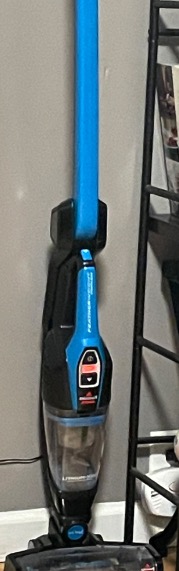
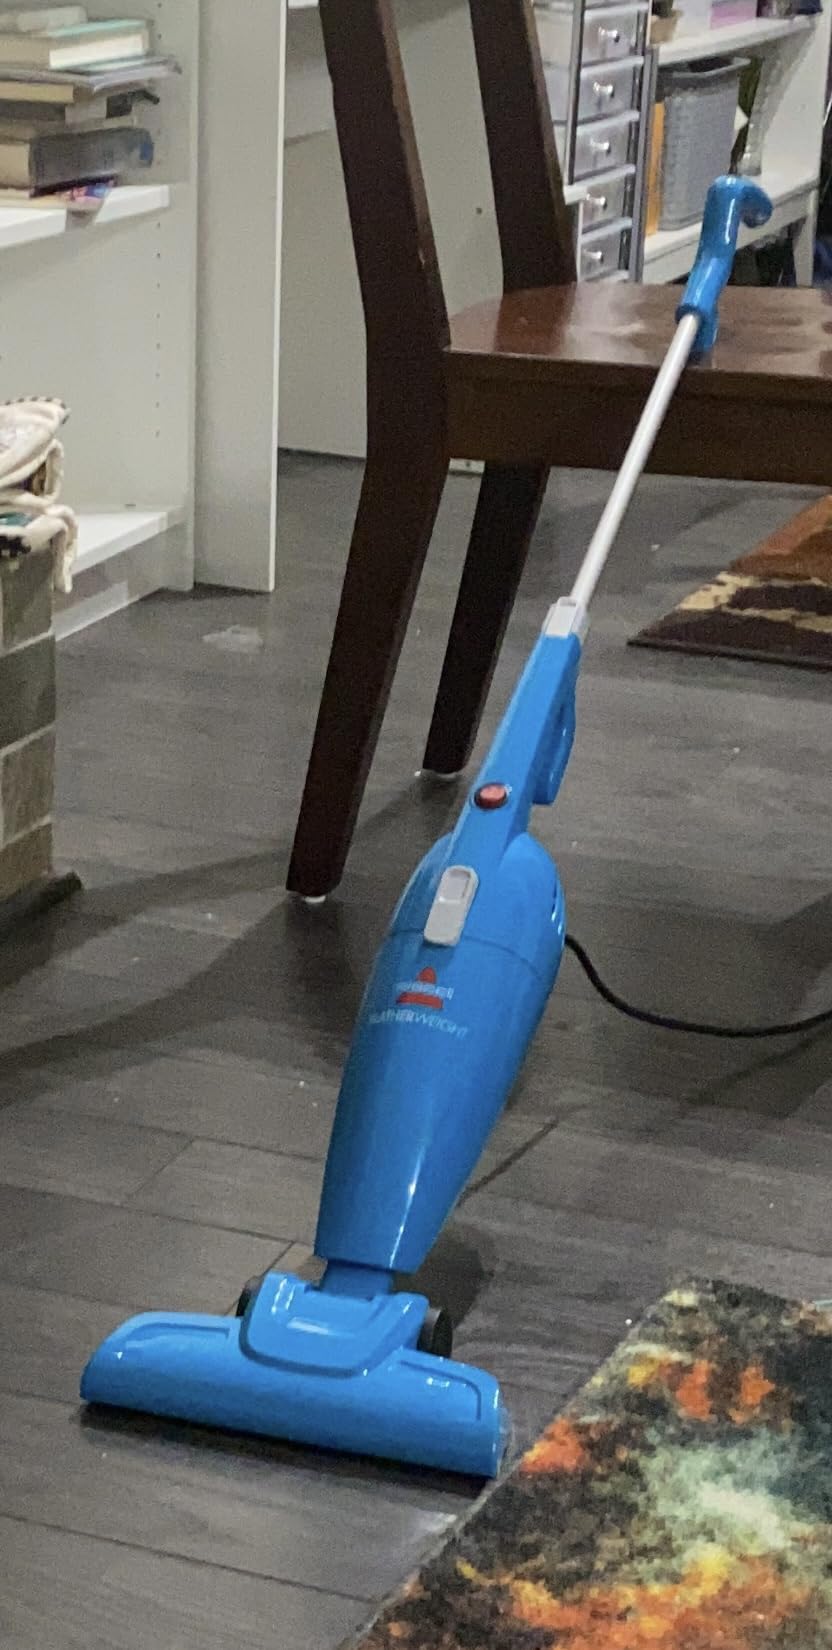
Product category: items_vacuum
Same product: no